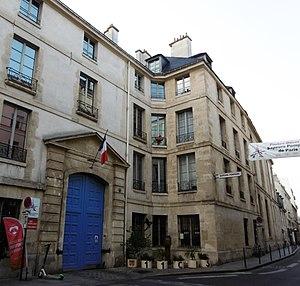
Hôtel de Chavigny décrochement sur rue
L'hôtel de Bouthillier de Chavigny, ou hôtel de Chavigny, est situé au 9, rue de Sévigné dans le IVᵉ arrondissement de Paris.